Carotid-cavernous fistula

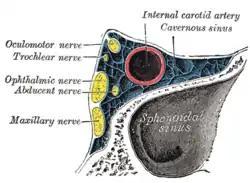
Oblique section through the cavernous sinus.

A carotid-cavernous fistula results from an abnormal communication between the arterial and venous systems within the cavernous sinus in the skull. It is a type of arteriovenous fistula. As arterial blood under high pressure enters the cavernous sinus, the normal venous return to the cavernous sinus is impeded and this causes engorgement of the draining veins, manifesting most dramatically as a sudden engorgement and redness of the eye of the same side.